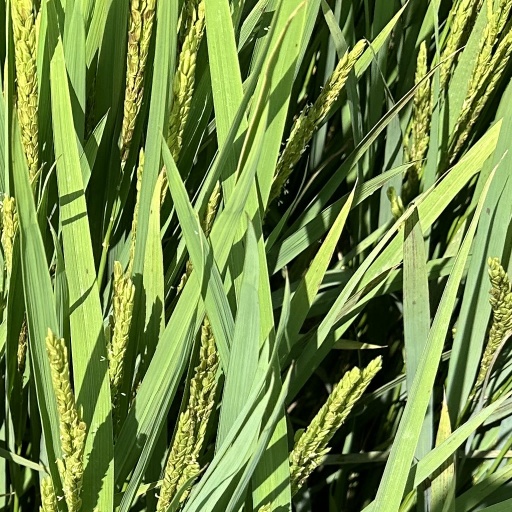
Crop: rice